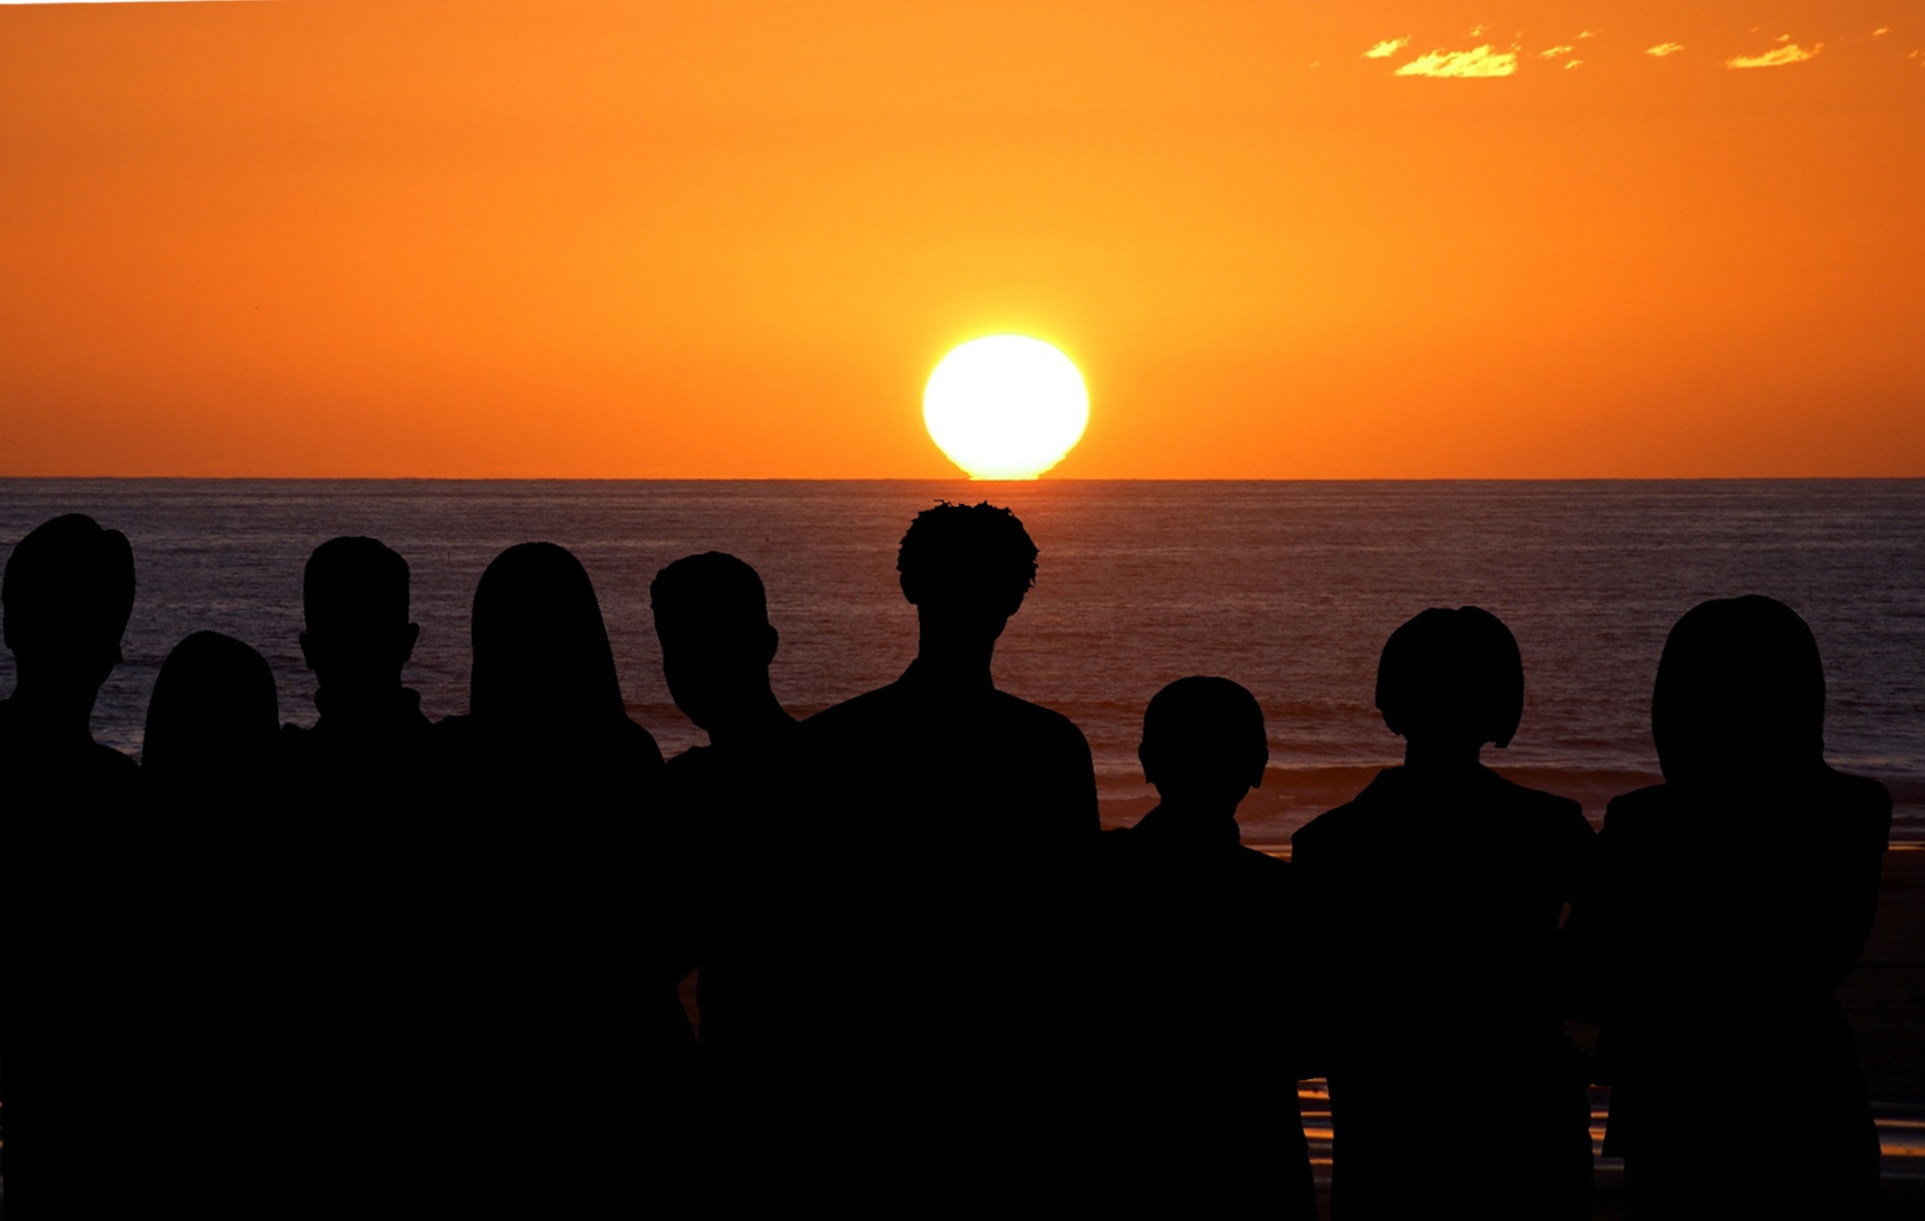
sea, horizon, silhouette, sun, sunrise, sunset, morning, dawn, atmosphere, dusk, evening, romantic, abendstimmung, afterglow, personal